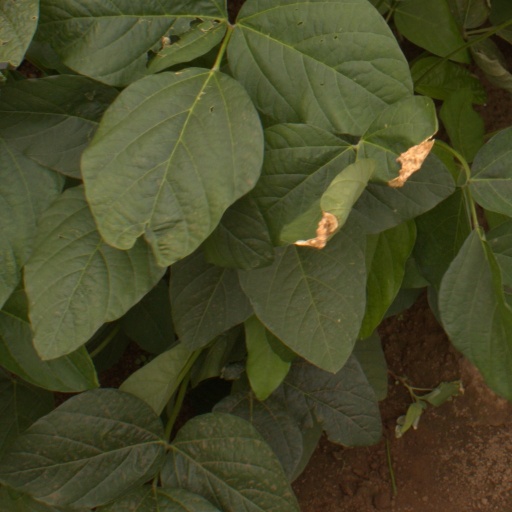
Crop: soybean